No man's land

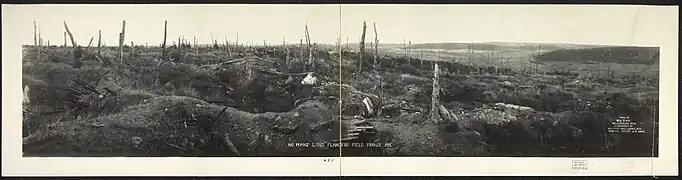
A stretch of no man's land at Flanders Fields, Belgium, 1919

The British Army did not widely employ the term when the Regular Army arrived in France in August 1914, soon after the outbreak of World War I. The terms used most frequently at the start of the war to describe the area between the trench lines included 'between the trenches' or 'between the lines'. The term 'no man's land' was first used in a military context by soldier and historian Ernest Swinton in his 1908 short story "The Point of View". Swinton used the term in war correspondence on the Western Front, with specific mention of the terms concerning to the Race to the Sea in late 1914. The Anglo-German Christmas truce of 1914 brought the term into common use, and thereafter it appeared frequently in official communiqués, newspaper reports, and personnel correspondences of the members of the British Expeditionary Force (BEF).